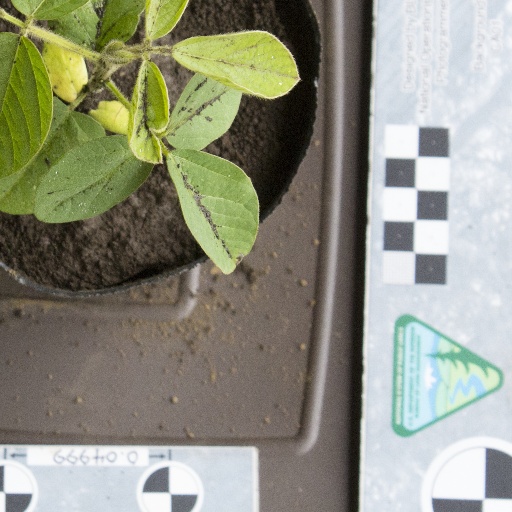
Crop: soybean